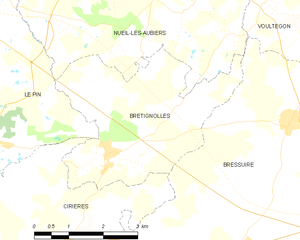
Carte des communes françaises Bretignolles